Cuisine of Odisha

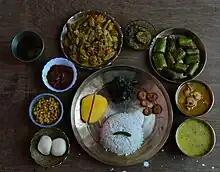
Traditional Odia lunch thali

Odia cooks, particularly from the Puri region, were much sought after due to their ability to cook food in accordance with the Hindu scriptures.